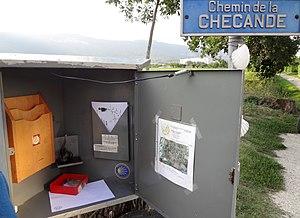
Station sur le chemin de Saint-Jacques à Charrot, commune de Bardonnex, canton de Genève (Suisse).
Charrot est un hameau de la commune de Bardonnex à Genève.
La via Gebennensis est le nom latin d'un des chemins du pèlerinage de Saint-Jacques-de-Compostelle, qui part de Genève et va jusqu'au Puy-en-Velay où il rejoint la via Podiensis qui relie Le Puy-en-Velay à Pampelune.